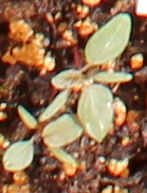
Label: Redroot Pigweed